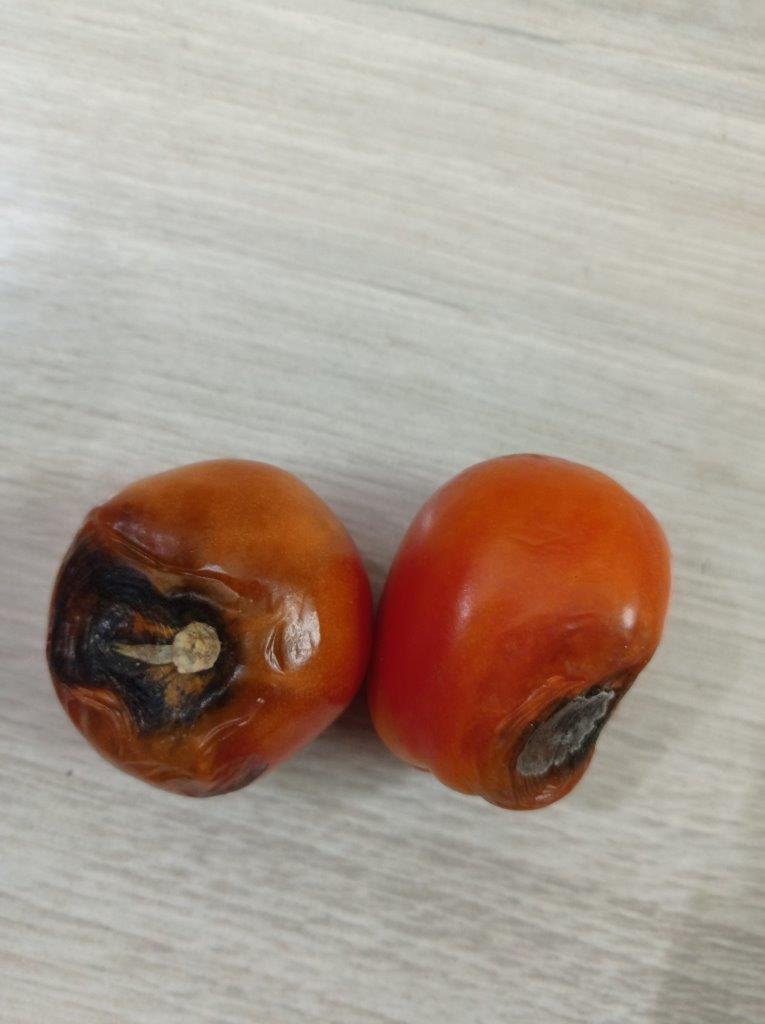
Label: Rotten